Lidingö Municipality

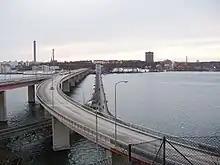
The two bridges connecting Lidingö with Stockholm. Old bridge to the right. View towards Ropsten.

The island Lidingö is connected to the city of Stockholm by the two bridges of Lidingöbron. One is for cars and one for the Lidingöbanan suburban tramway and pedestrians. The bridges lead directly to Ropsten, a station on the Stockholm Metro.